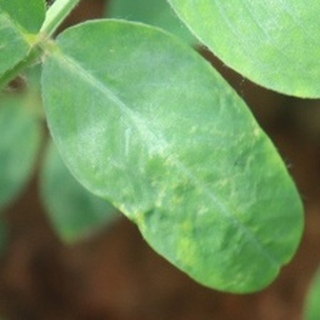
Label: healthy_groundnut